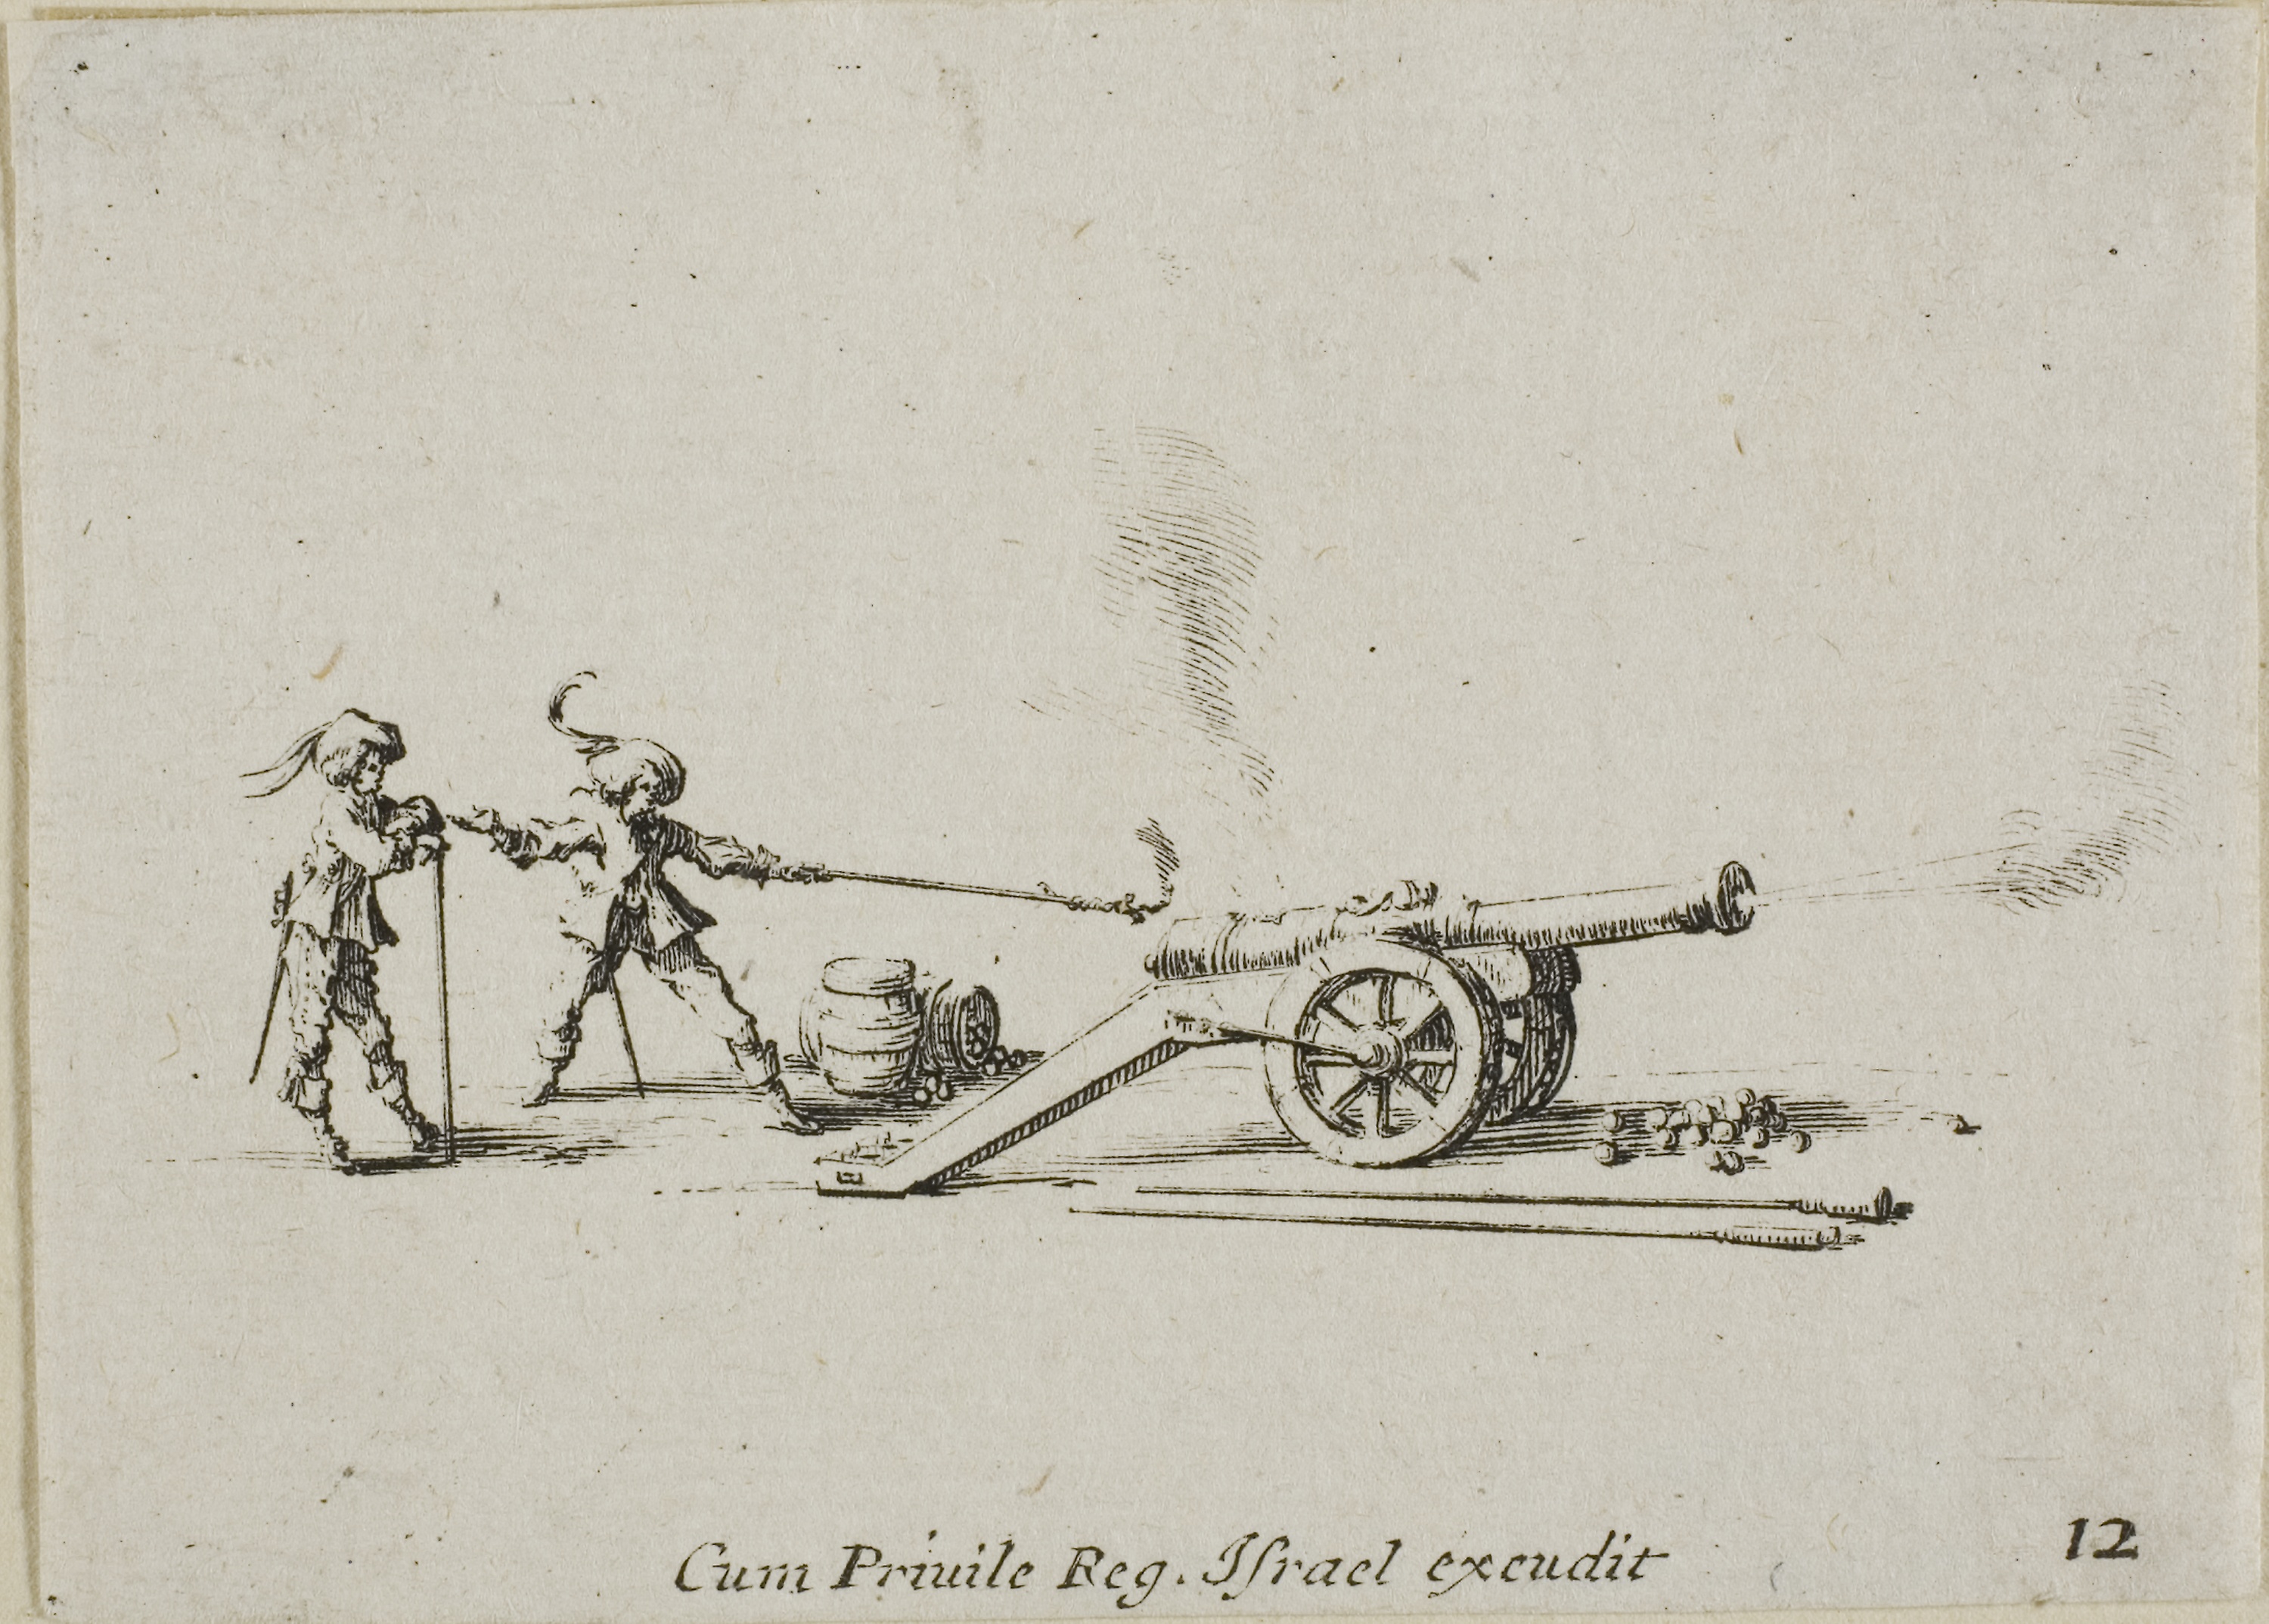
text, art, drawing, black and white, font, vehicle, visual arts, angle, artwork, history, illustration, sketch